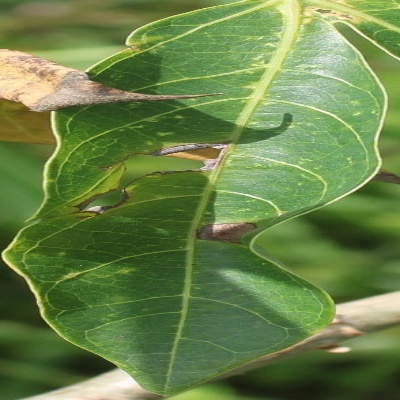
Crop: Cassava
Condition: bacterial blight